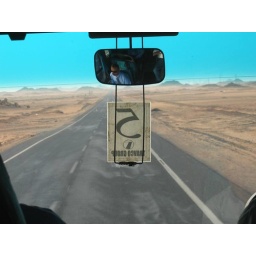
Egypt. View through a bus window over the desert